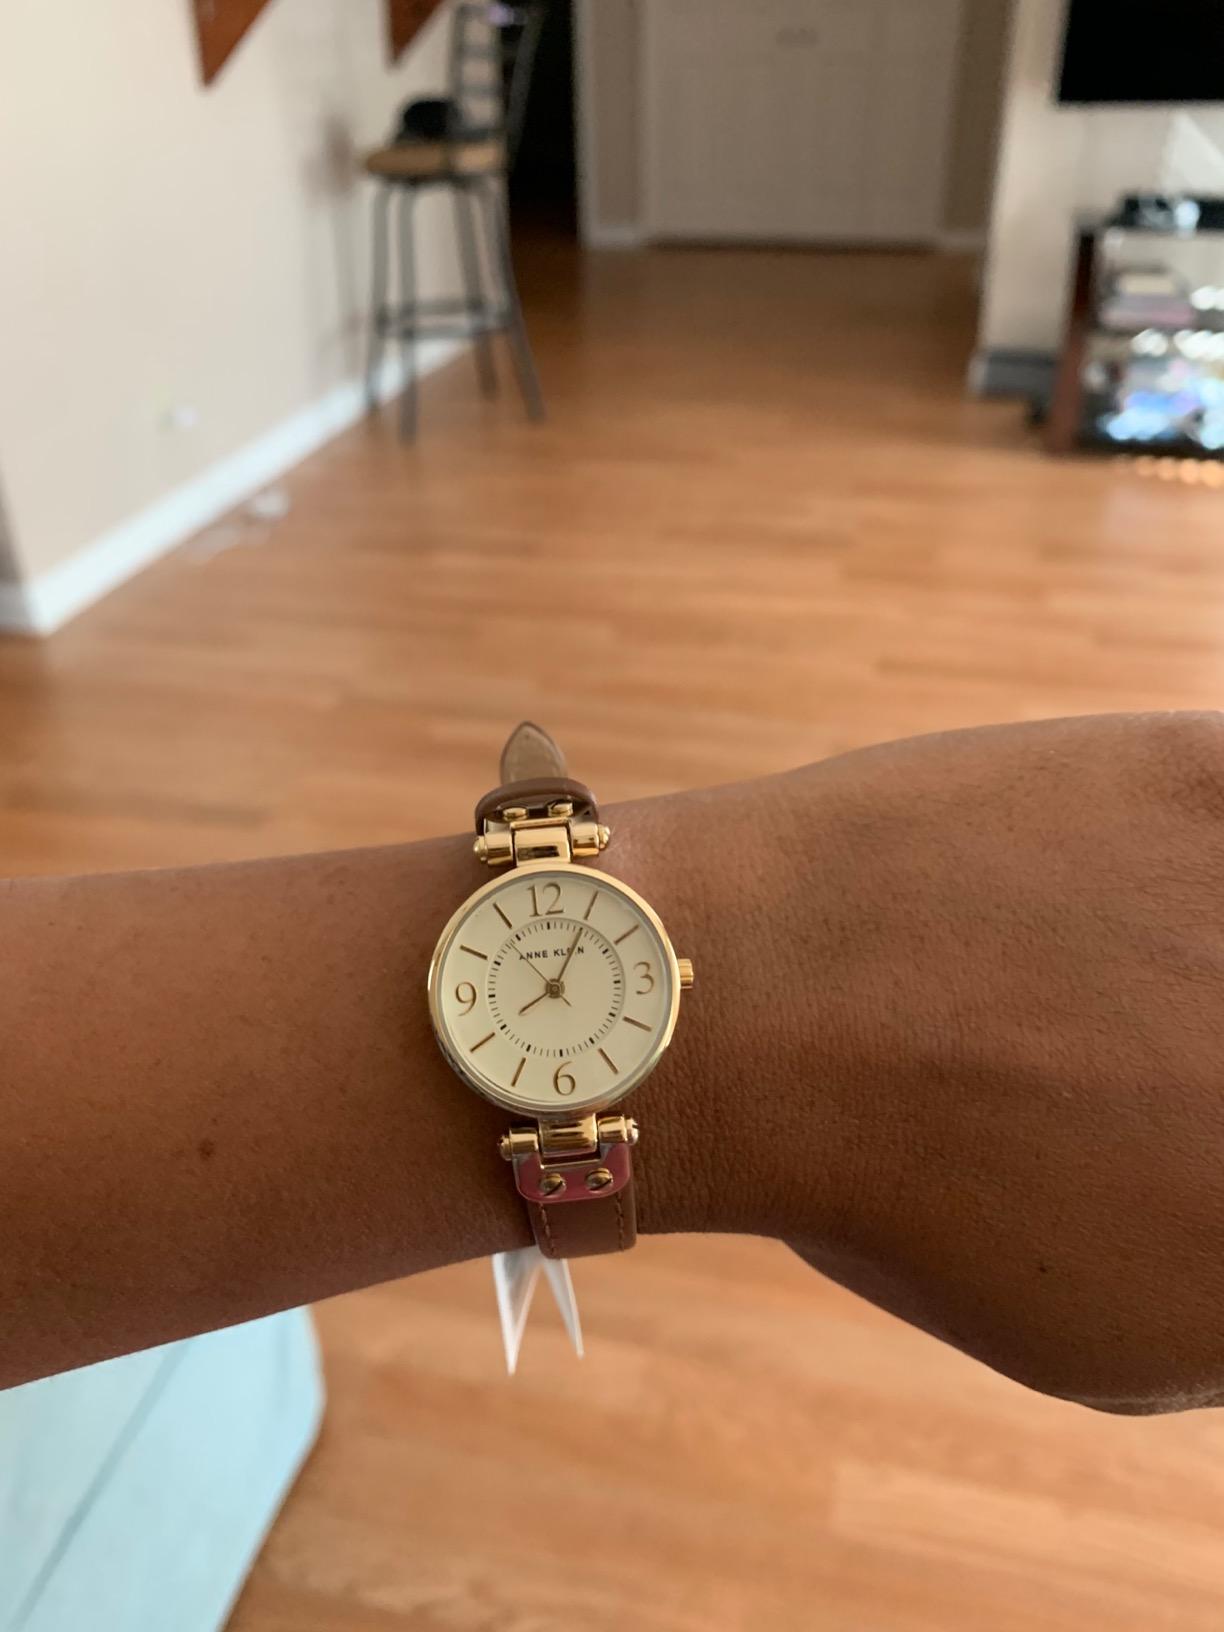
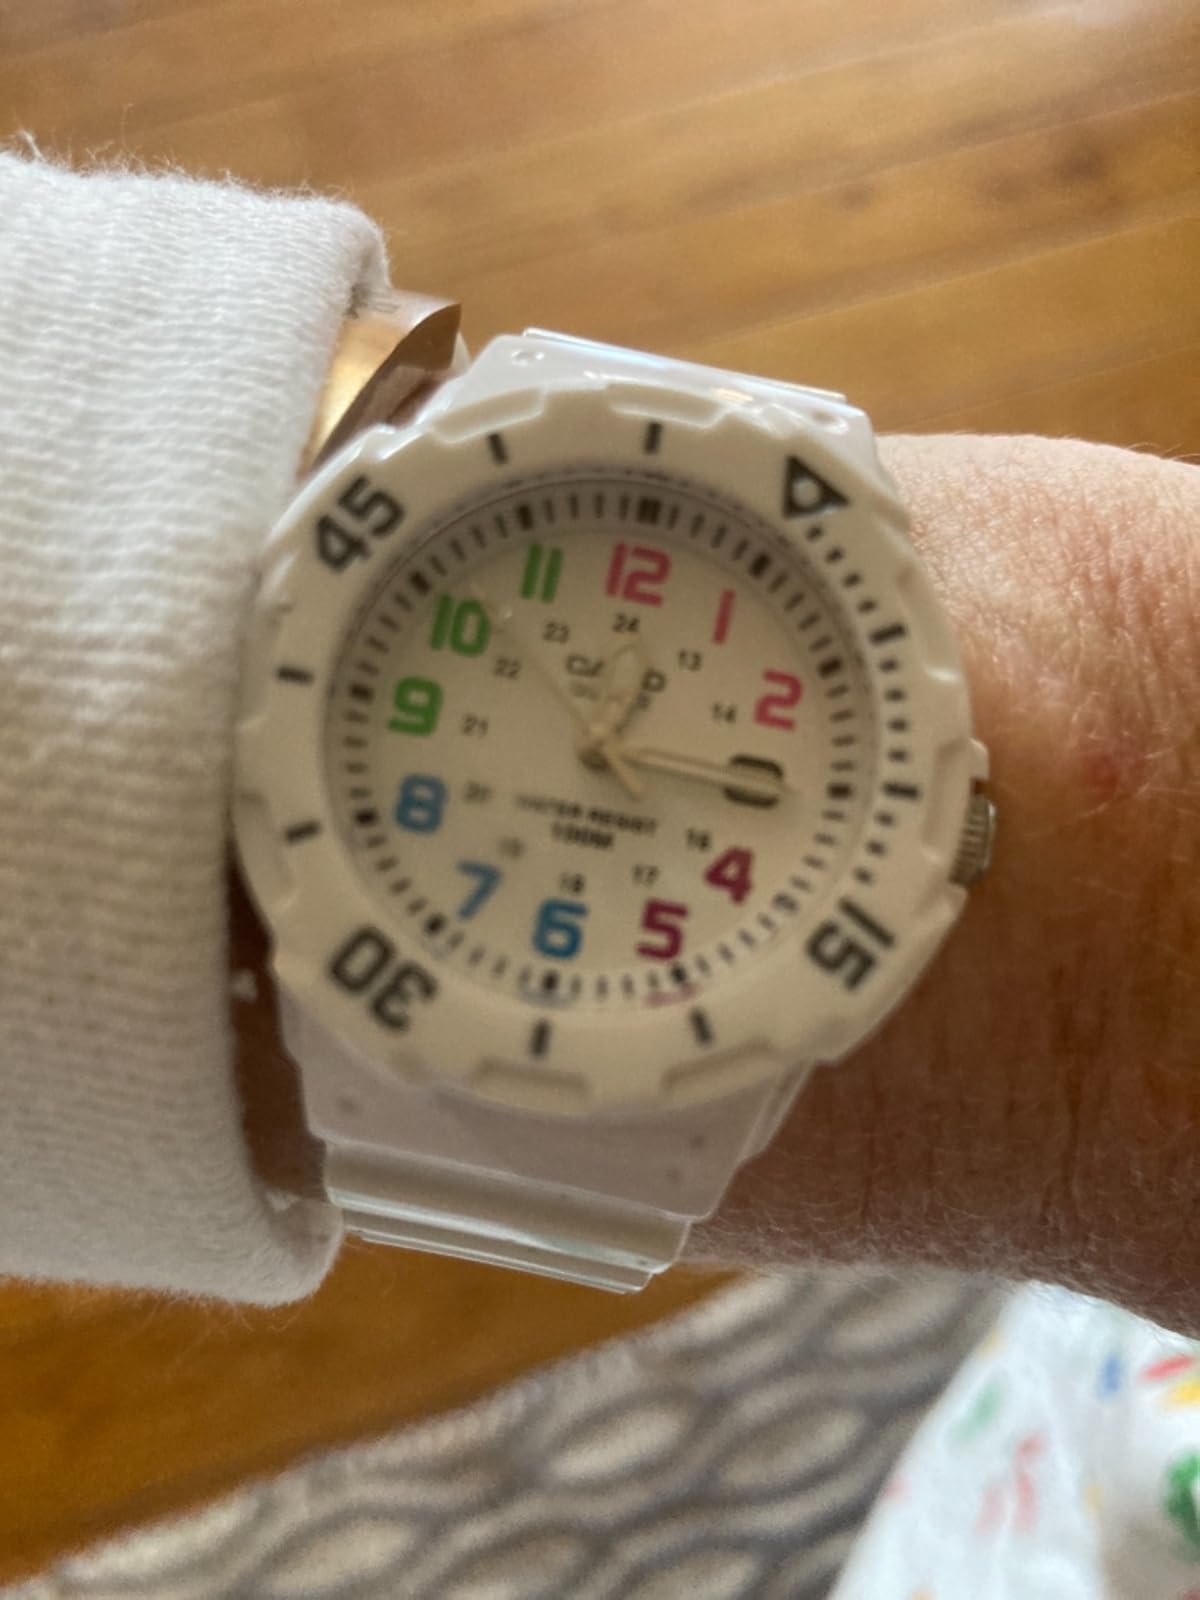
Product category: accessories_watch
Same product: no